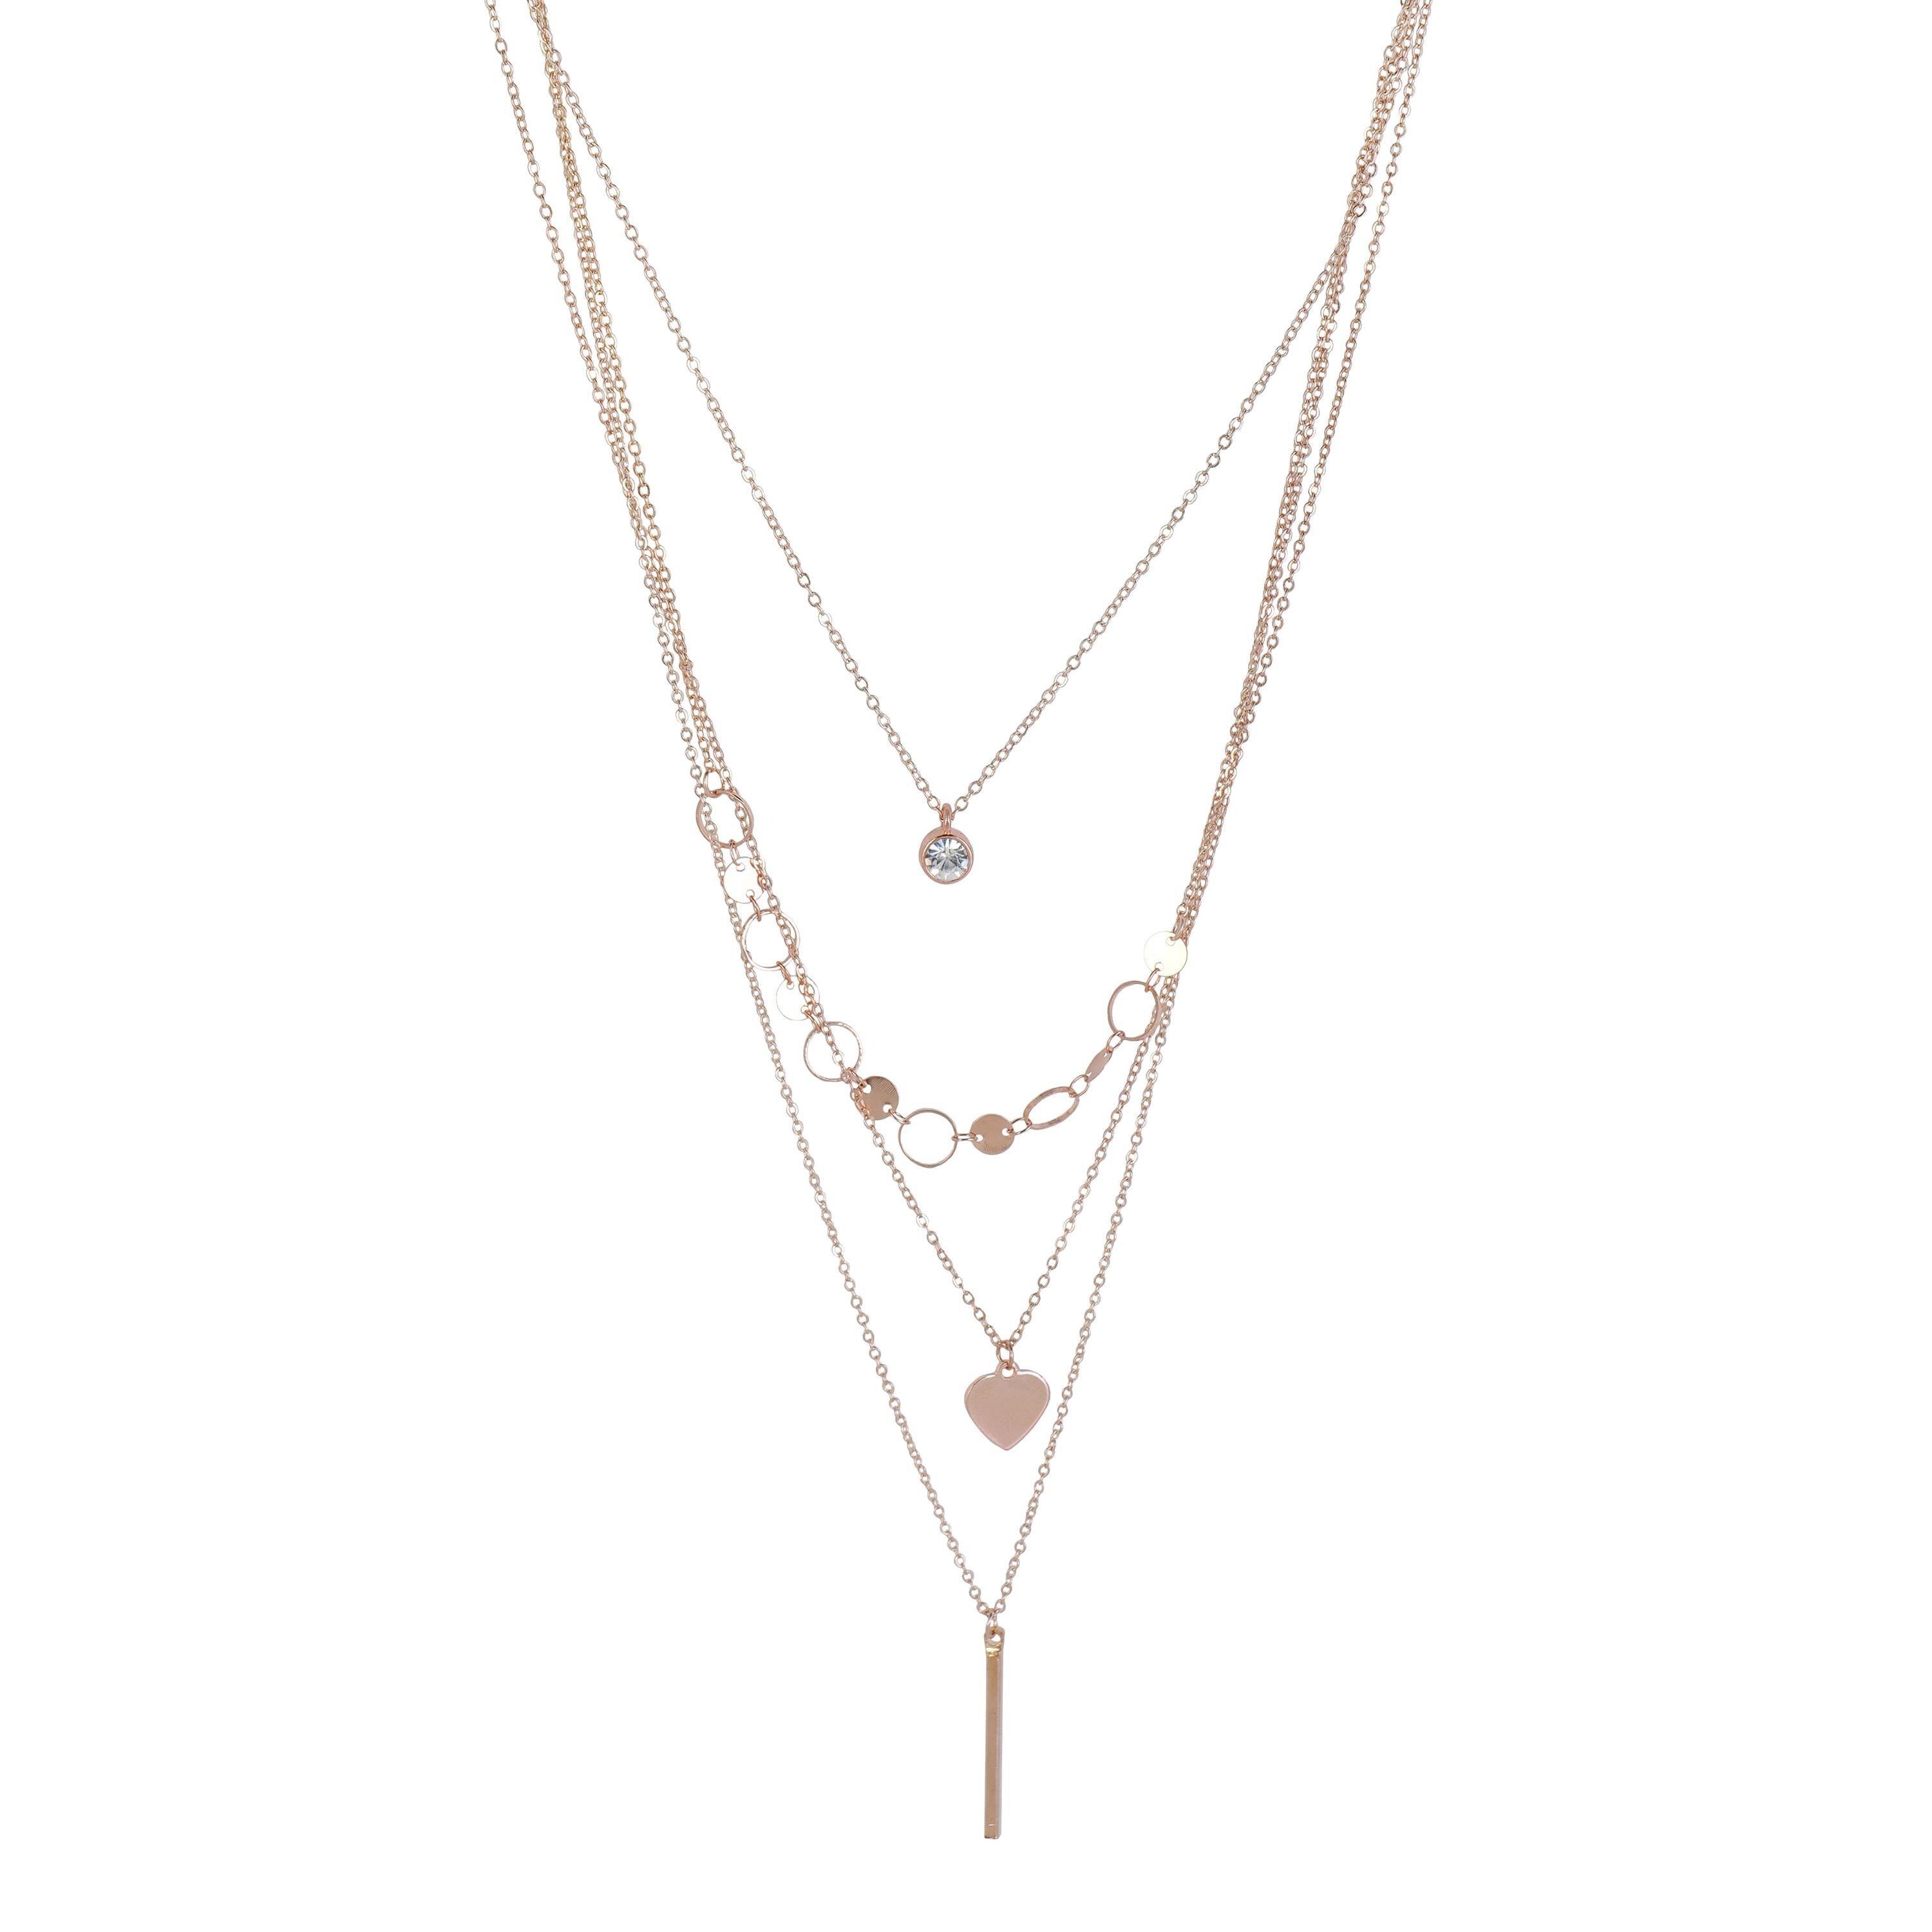
JIYANSHI FASHION : Multi Layer/Single Layer Crystal Chain Pendant Necklace for Women and Girls
Type: Necklaces & Pendants
Brand: JIYANSHI FASHION
Price: Rs. 399
 Enhance your style with our Crystal Chain Pendant Necklace, a perfect blend of elegance and sophistication. Latest stylish design western gold Single/Multi layered chain pendant necklace for women. This party / casual wear multilayer necklace set is made of quality material which looks stylish and goes perfect with any attire. This jewelry is perfectly suited for wedding or casual party wear. Ideal valentine, birthday, anniversary gift for someone you love.
Features: COLOR : ROSE,IDEAL: WOMEN::GIRLS,HIGH QUALITY